Todd Bernstein

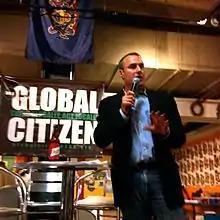
Todd Bernstein, President and Founder of Global Citizen

Todd Bernstein is an American civic engagement advocate. He is the founder of the Greater Philadelphia Martin Luther King Day of Service, an initiative promoting volunteerism and community service in honor of Martin Luther King Jr.